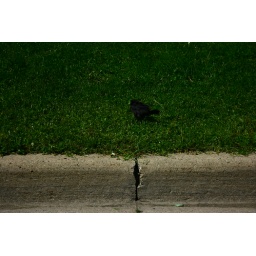
small bird that was lost in the middle of the road